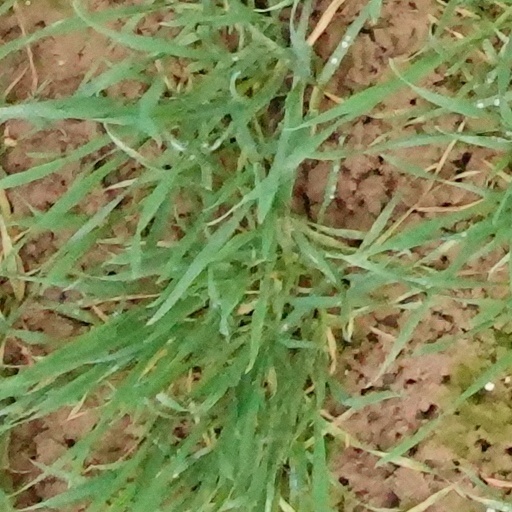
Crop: wheat